Multiplicity (film)

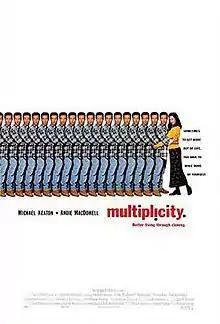
Theatrical release poster

Multiplicity is a 1996 American science fiction comedy film starring Michael Keaton and Andie MacDowell about a man able to duplicate himself by machine, each duplicate developing a different personality, causing problems. It was based on Chris Miller's short story of the same name, published in "National Lampoon" magazine. The film was co-produced and directed by Harold Ramis. The original music score was composed by George Fenton.